Regular haircut

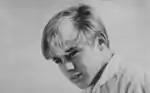
Extra long taper cut

A coarse clipper blade is used in the nape area, arcing out of the hair at the bottom of the ears with the taper completed at mid ear. A fine clipper blade is used to taper the edge at the hairline. A long taper is frequently blocked at the nape in a squared or rounded pattern instead of being tapered to the skin. Long sideburns are appropriate for average face shapes. Long sideburns extend to the middle of the ear opening.